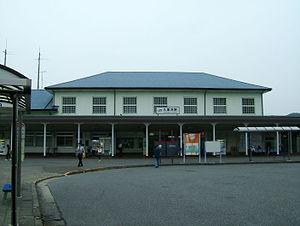
La gare de Kurihama est une gare ferroviaire de la ville de Yokosuka, dans la préfecture de Kanagawa, au Japon. La gare est gérée par la JR East.